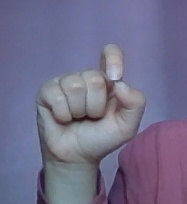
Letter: fa